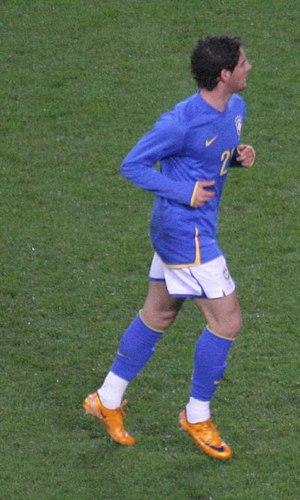
Le titre de meilleur jeune joueur de Serie A est un trophée annuel organisée par l'Associazione Italiana Calciatori donné au jeune joueur de moins de 24 ans évoluant dans le championnat d'Italie ayant effectué les meilleurs prestations. Ce trophée fait partie des « Oscar del calcio. »